Joseph Pichler (painter)

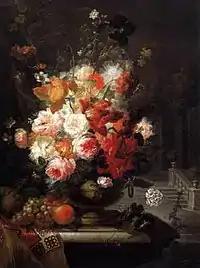
Flower Piece (1778)

Joseph Pichler (May 9, 1730 – December 15, 1808) was an Austrian painter, best known for his frescoes.